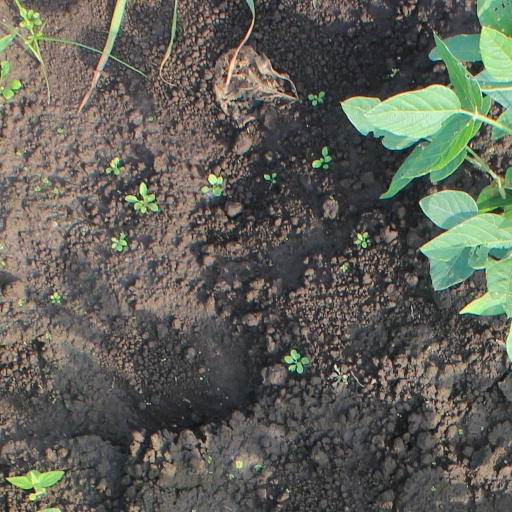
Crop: soybean